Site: brandenburg
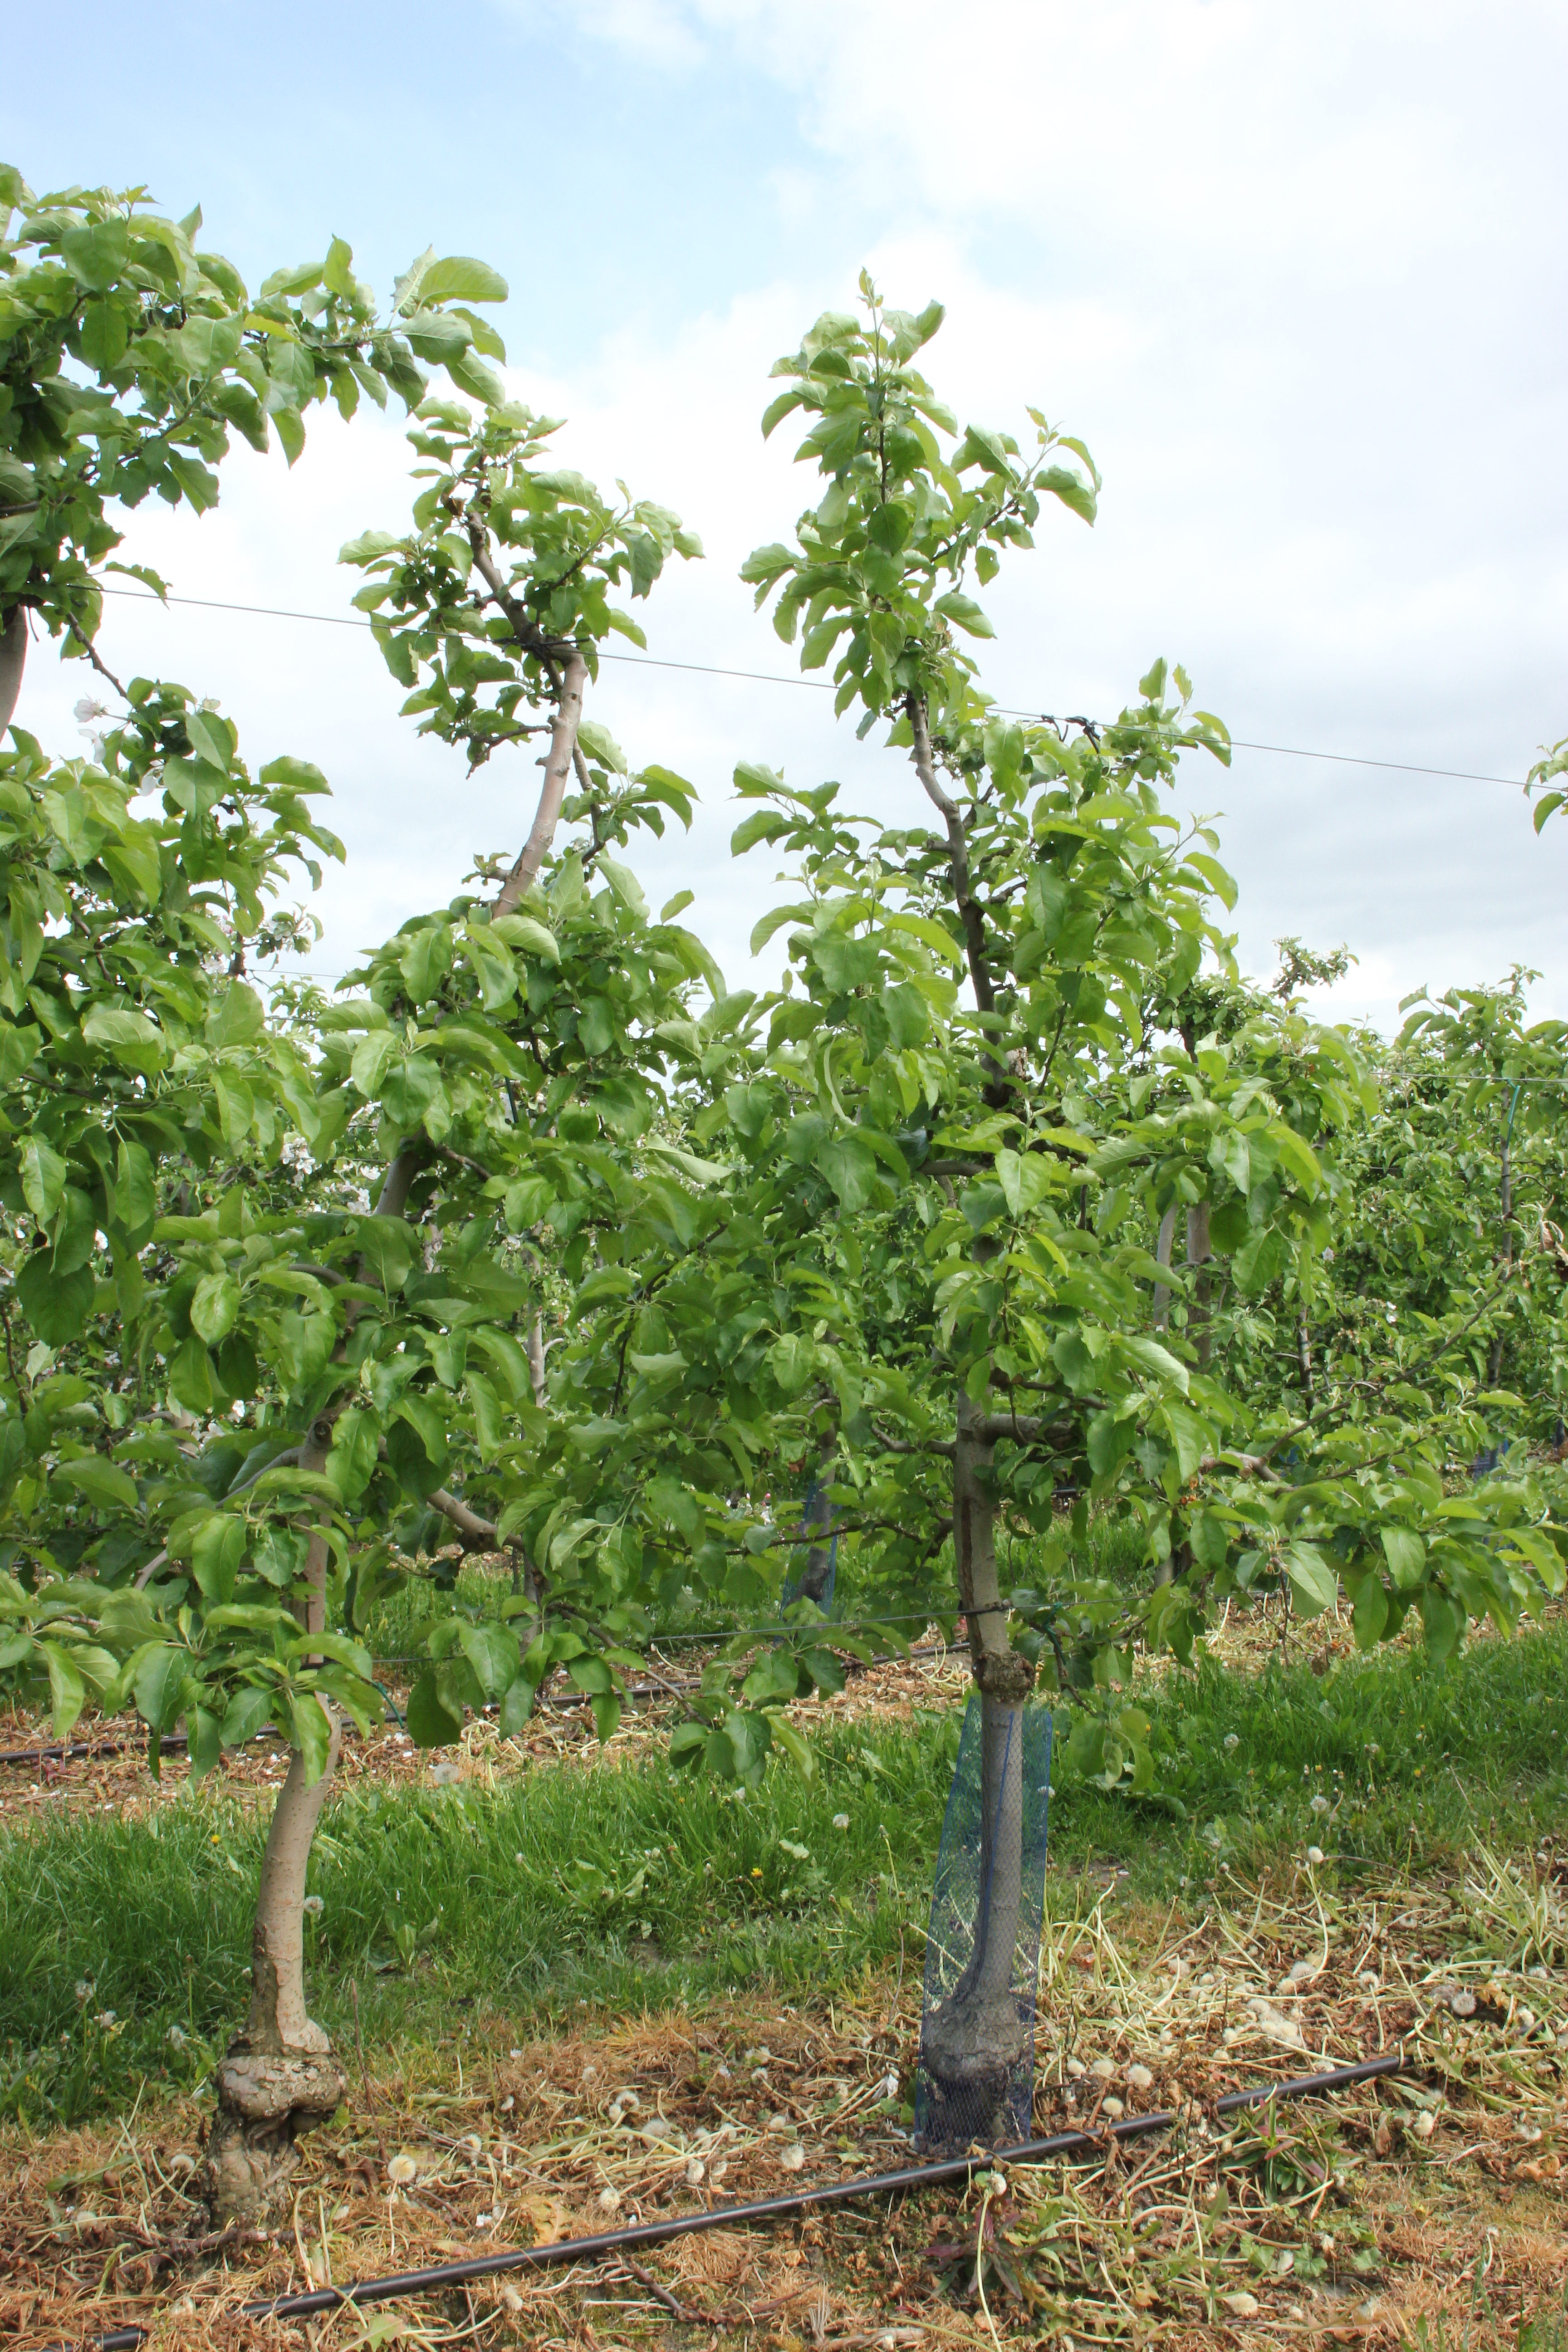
Growth stage (BBCH 67): Flowering